Fencing at the 1964 Summer Olympics

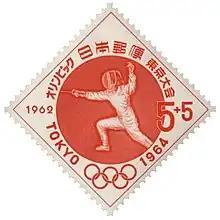
Fencing at the 1964 Olympics on a stamp of Japan

At the 1964 Summer Olympics in Tokyo, eight events in fencing were contested. Men competed in both individual and team events for each of the three weapon types (épée, foil and sabre), but women competed only in foil events.